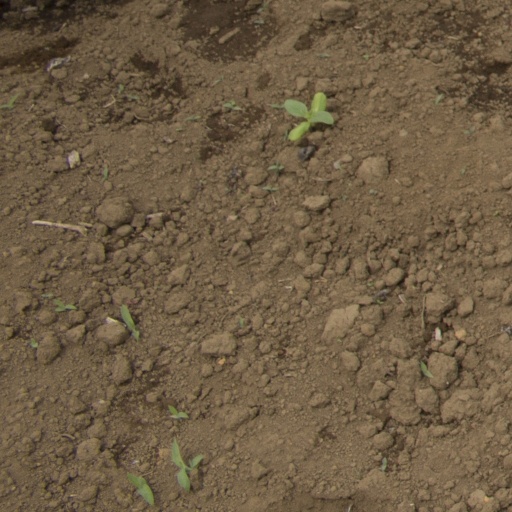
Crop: Jerusalem artichoke